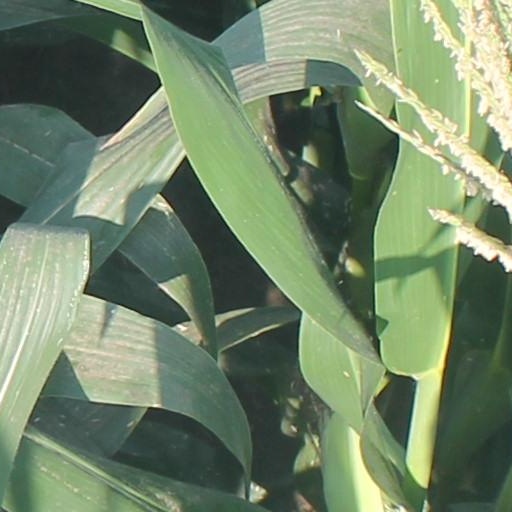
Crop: maize; corn